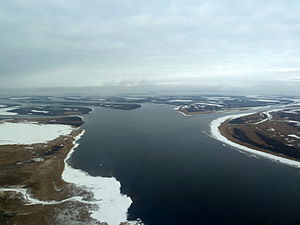
Taz (flod)
Taz er en flod i Krasnojarsk kraj og Jamalo-Nenetskij autonome okrug i Rusland. Floden er 1.401 km lang og har et afvandingsområde på 150.000 km². Folden fryser til i oktober og åbner i slutningen af maj, begyndelsen af juni.